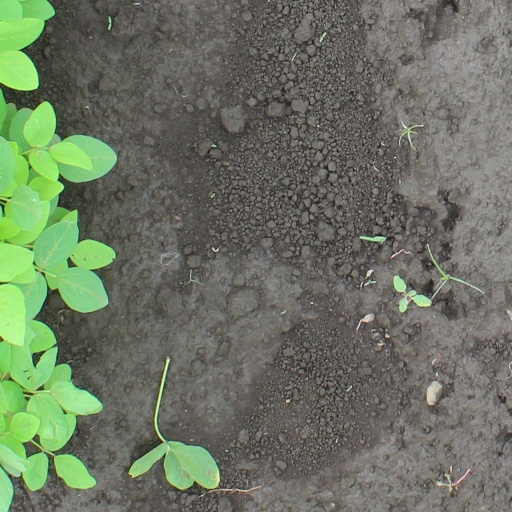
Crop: soybean